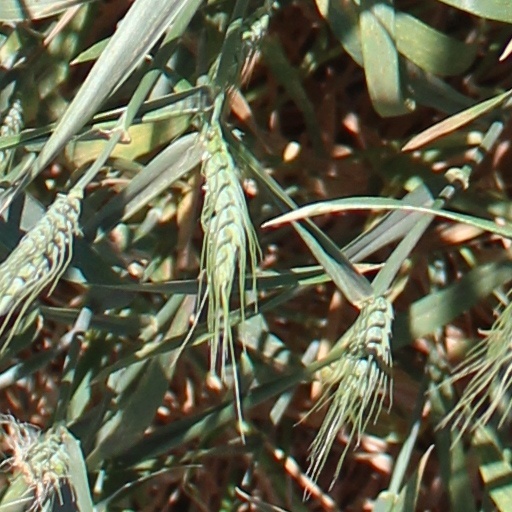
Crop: wheat